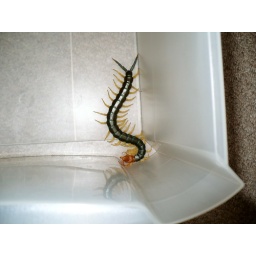
These creepy fucker was running across my living room floor. My wife caught him in a plastic drawer.